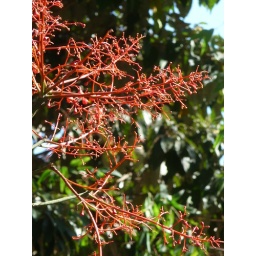
... the flower stems of the Australian flame tree still in shining red!